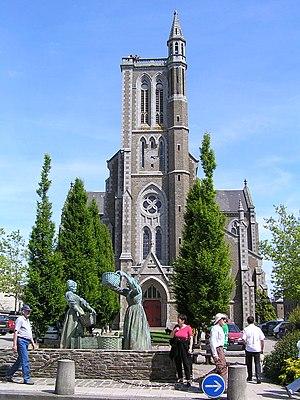
Façade de l'église Saint-Méen de Cancale, Ille-et-Vilaine, France.